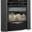
Label: television